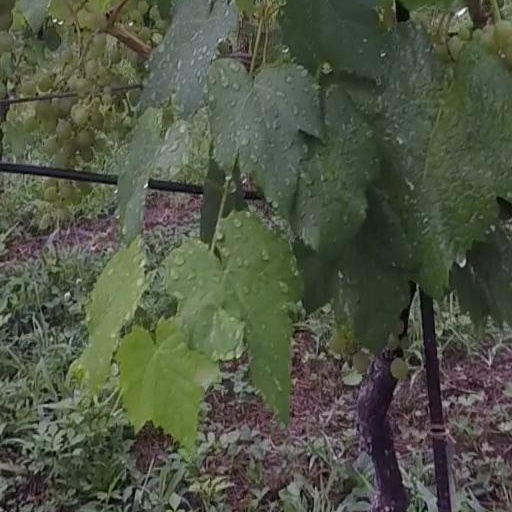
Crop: grape